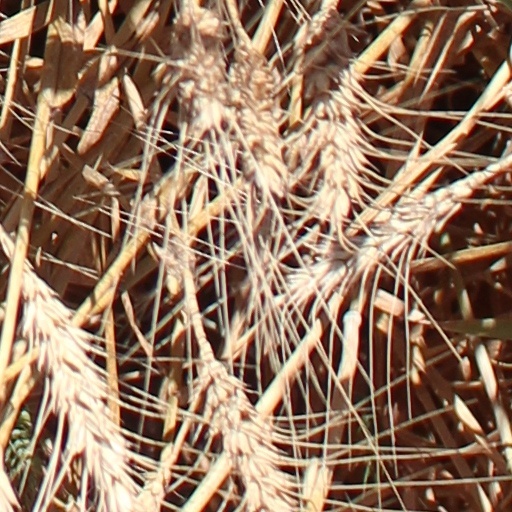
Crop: wheat